Commodore 1570

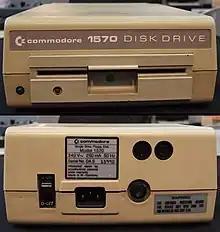
Commodore 1570 floppy drive

The Commodore 1570 is a 5¼" floppy disk drive for the Commodore 128 home/personal computer. It is a single-sided, 170 kB version of the Commodore 1571, released as a stopgap measure when Commodore International was unable to provide sufficient quantities of 1571s due to a shortage of double-sided drive mechanisms (which were supplied by an outside manufacturer). Like the 1571, it can read and write both GCR and MFM disk formats.